Remote sensing (oceanography)

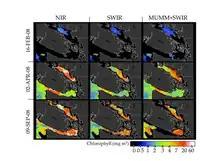
Example of MODIS-derived chlorophyll distribution with missing pixels along the coastlines

There can be numerous limitations with the sensors and techniques used by remote sensing tools when it comes to mapping coastal regions. Some challenges stem from issues with resolution and pixel size, as most remote imaging satellites have a pixel size of approximately 1 square kilometer. This presents issues with analyzing coastal regions in the desired level of detail as most coastal processes occur on a spatial scale that is approximately the same (or smaller) than the pixel size provided by remote imaging satellites. Additionally, most ocean sensors have a global coverage frequency of 1-2 days, which may be too long to observe the temporal scale of coastal ocean processes.